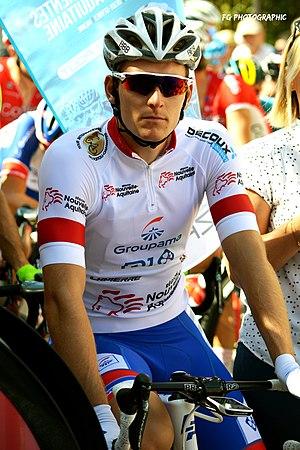
Arnaud Démare portant le maillot de leader du classement général, lors du Tour Poitou-Charentes 2018
Le Tour Poitou-Charentes en Nouvelle-Aquitaine 2018 est la 32ᵉ édition de cette course cycliste par étapes masculine. Il a lieu en France du 21 au 24 août 2018. Il se déroule entre Jonzac et Poitiers sur un parcours de 659,2 km et fait partie du calendrier UCI Europe Tour 2018 en catégorie 2.1.
Arnaud Démare est un coureur cycliste français né le 26 août 1991 à Beauvais, membre de l'équipe Groupama-FDJ depuis 2012. Spécialiste du sprint, il est notamment champion du monde espoirs en 2011, champion de France sur route en 2014, 2017 et 2020 et lauréat de la Vattenfall Cyclassics 2012 et de Milan-San Remo 2016. Sur les grands tours, il a remporté deux étapes du Tour de France et une du Tour d'Italie.